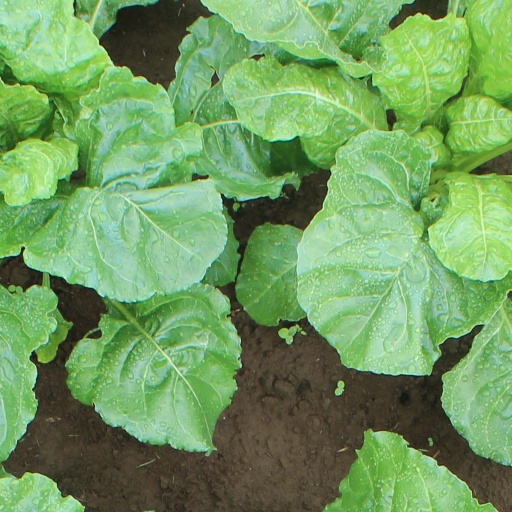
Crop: sugar beet